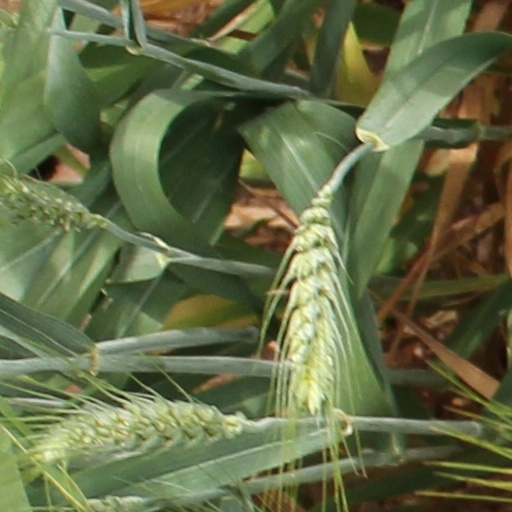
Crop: wheat